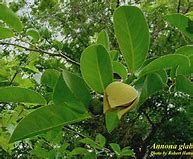
Label: others